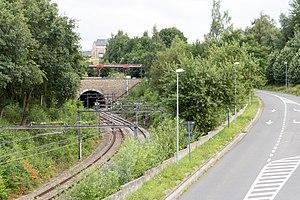
Tunnel ferroviaire du Biéreau, situé sur la ligne 161D reliant les gares d'Ottignies et de Louvain-la-Neuve-Université.
La Ligne 161D est un tronçon à double voie, long de 4,4 km, reliant Ottignies à la gare de Louvain-la-Neuve. Conçue pour desservir la ville nouvelle de Louvain-la-Neuve, cette ligne a été ouverte au trafic le 2 septembre 1975 et électrifiée peu après, le 15 septembre de la même année. La vitesse y est limitée à 90 km/h. La ligne comporte un tunnel de 875 mètres de long.